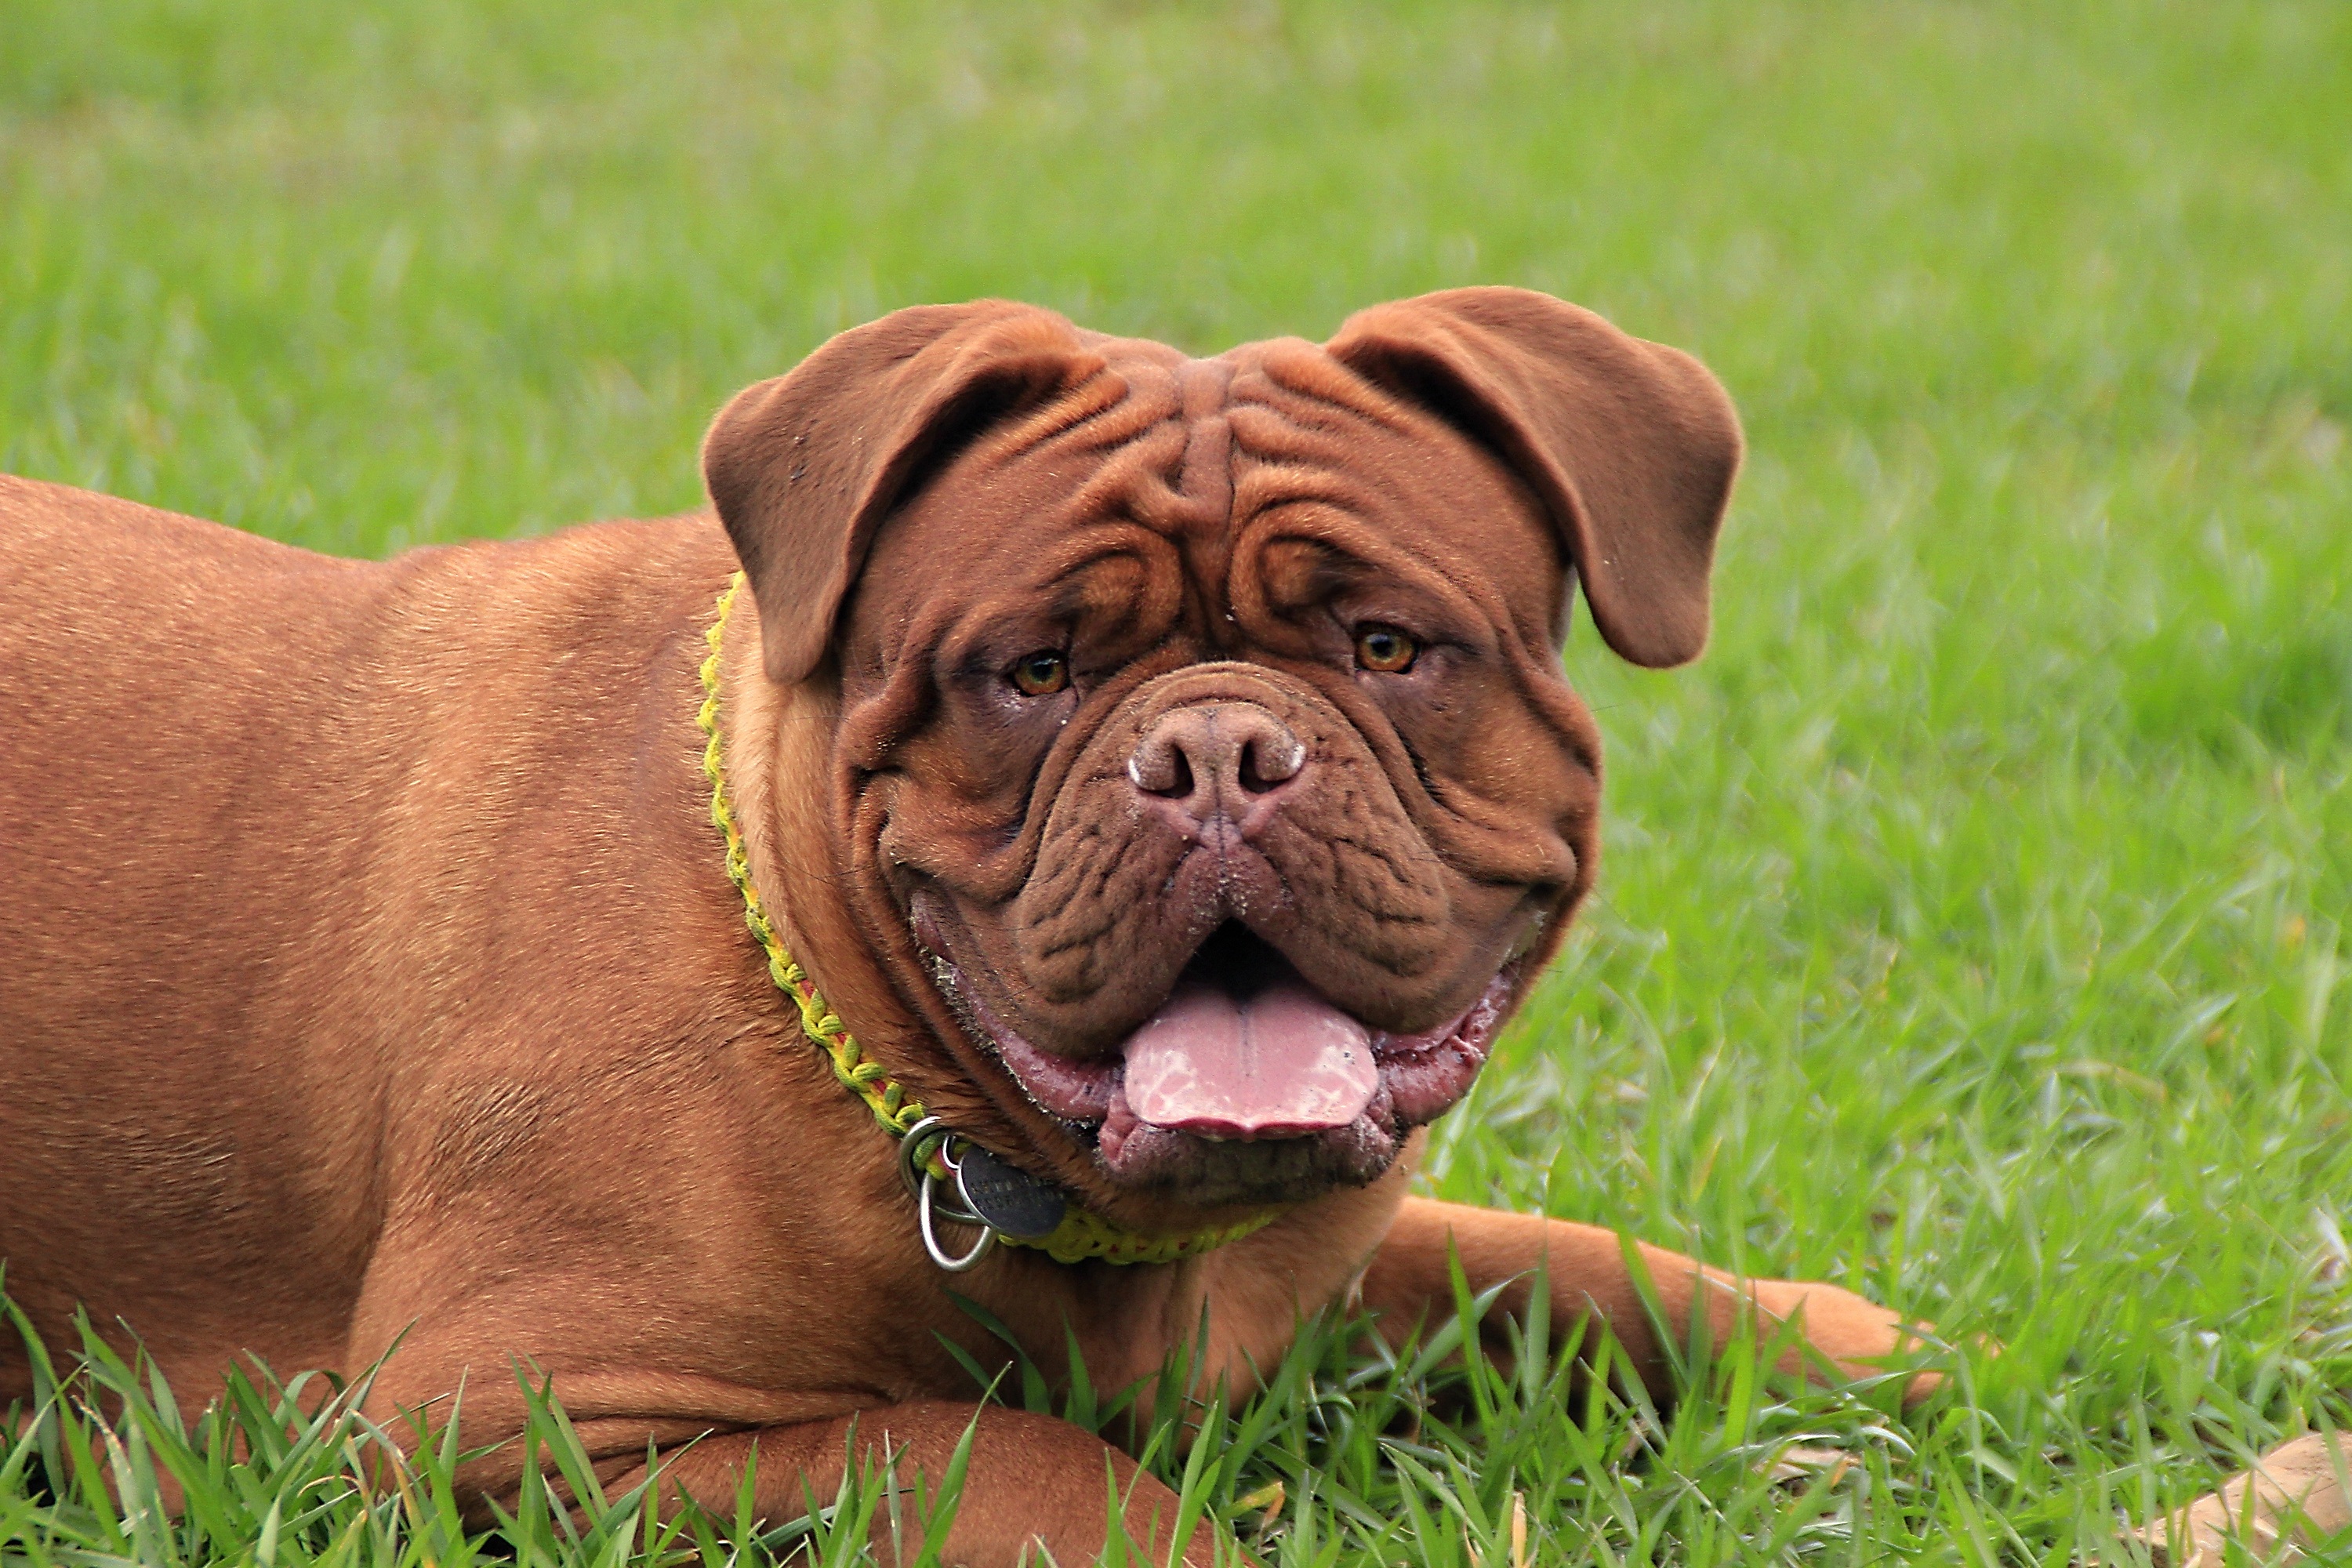
nature, grass, meadow, game, home, puppy, dog, animal, cute, summer, pet, portrait, young, green, brown, mammal, bulldog, thoroughbred, outdoors, de, french, background, head, vertebrate, bordeaux, beautiful, adorable, active, dog breed, breed, guard dog, mastiffs, family tree, mastiff, are you looking for, zertovne, bullmastiff, old english bulldog, dogue de bordeaux, dog like mammal, carnivoran, dog crossbreeds, olde english bulldogge